Sigaram

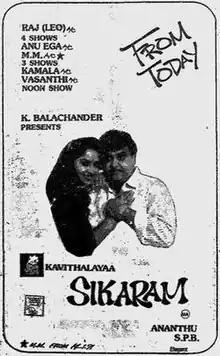
Theatrical release poster

Sigaram is a 1991 Indian Tamil-language musical drama film directed by Ananthu and produced by Kavithalayaa Productions. The film stars S. P. Balasubrahmanyam (who composed this film's music), Rekha and Radha. It was released on 11 January 1991.